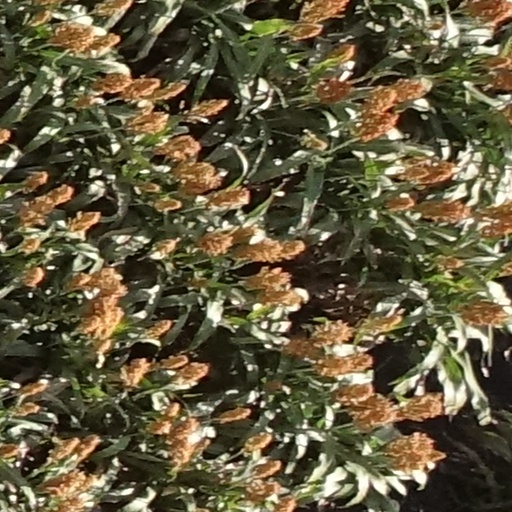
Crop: sorghum